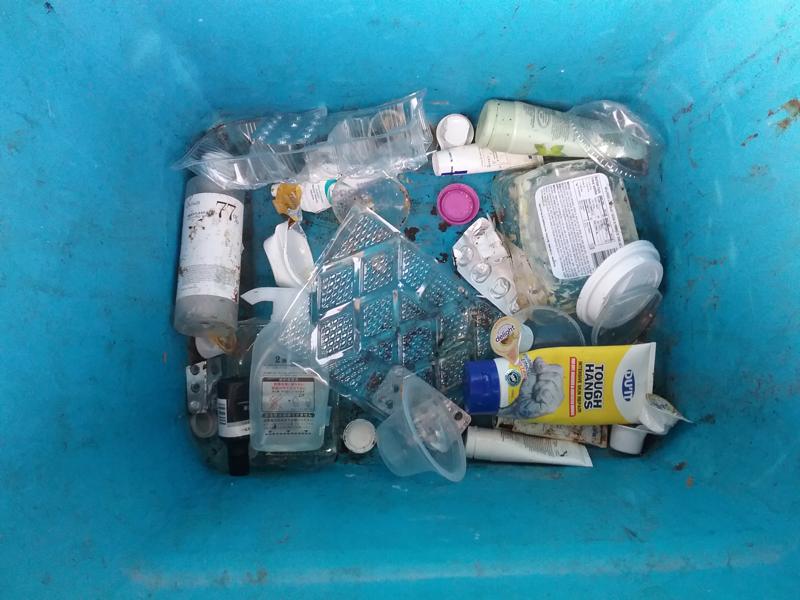
Waste category: plastic